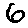
Label: 6